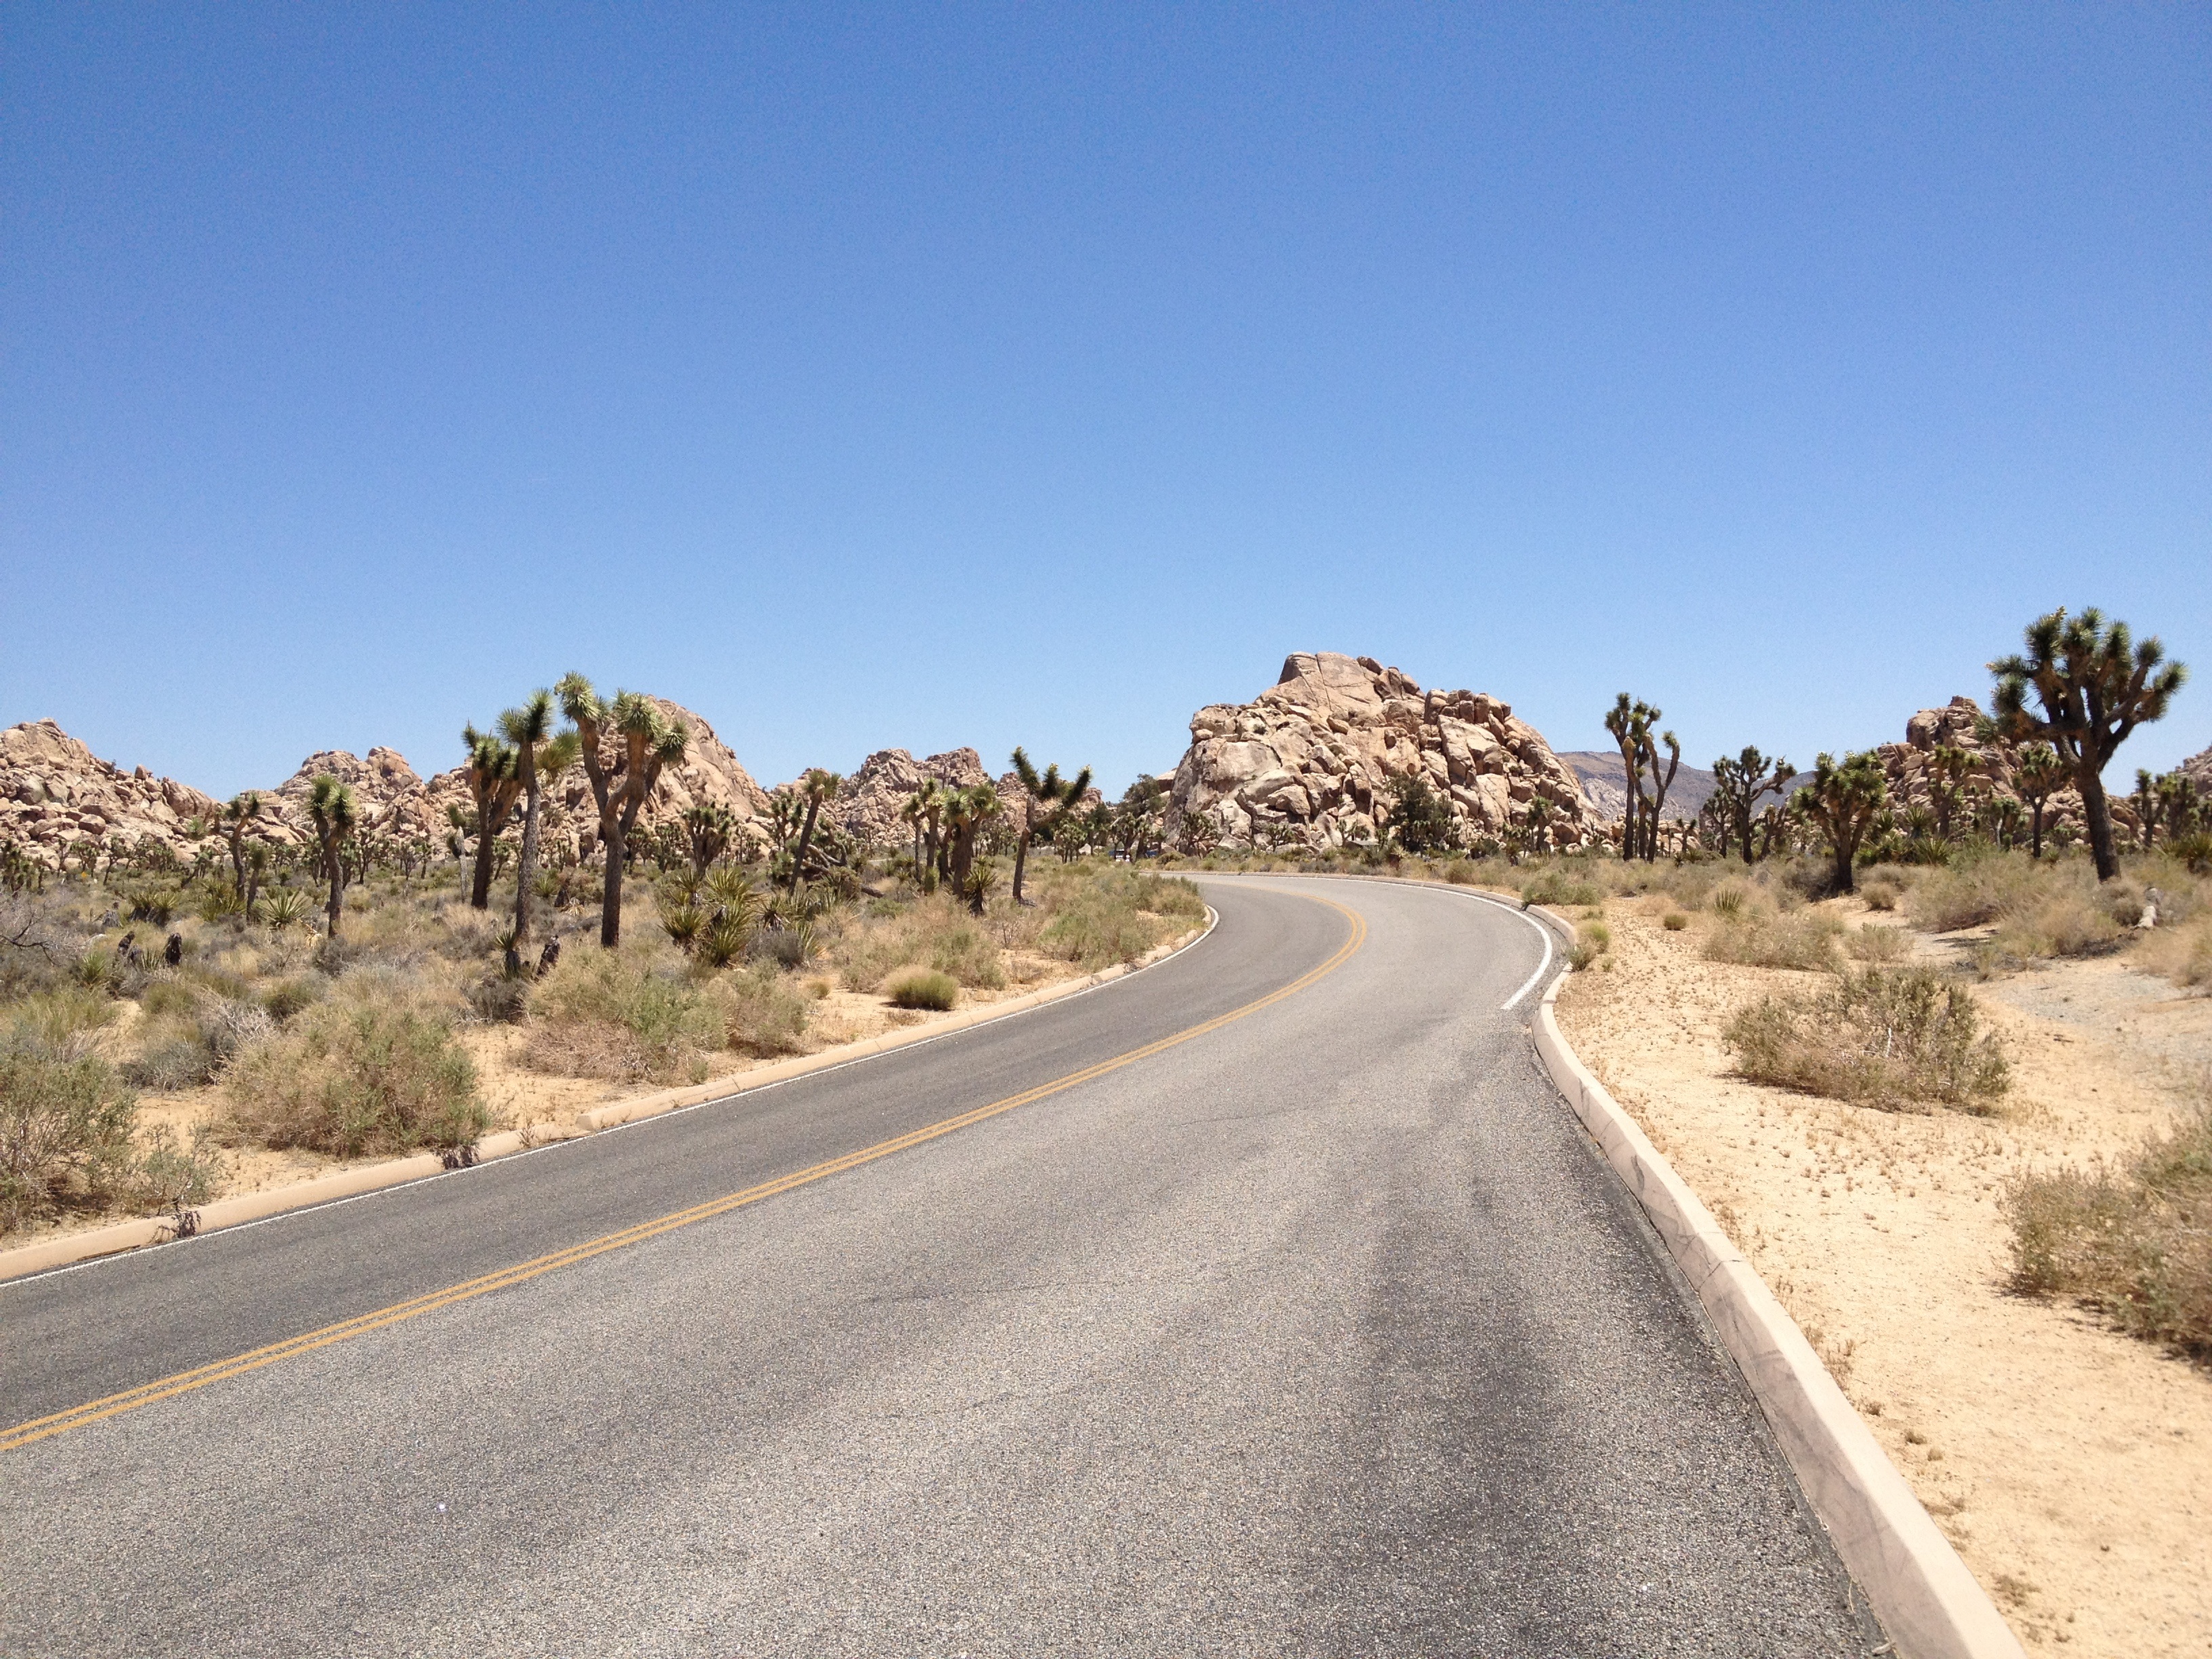
landscape, sand, mountain, road, trail, desert, highway, valley, asphalt, dirt road, journey, empty, road trip, infrastructure, plateau, ecosystem, wadi, natural environment, aeolian landform, stretch of highway